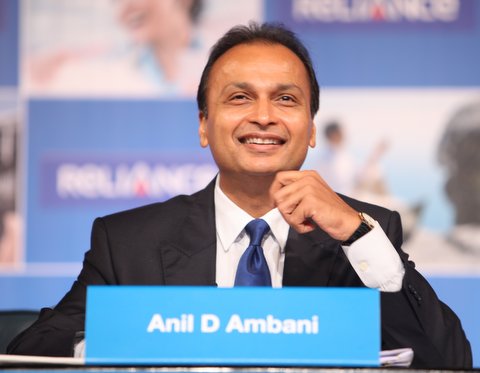
อนิล อัมพานี

| name = อนิล อัมพานี
| image = Anil_Ambani_Reliance.jpg
| caption = อนิล อัมพานี เมื่อ พ.ศ. 2555
| birth_place = บอมเบย์, รัฐบอมเบย์, ประเทศอินเดีย
| nationality = อินเดีย
| alma_mater = K.C. College (B.Sc.)มหาวิทยาลัยเพนซิลเวเนีย (MBA)
| occupation = นักธุรกิจ, ประธานของรีไลแอนซ์กรุ๊ป
|net_worth = ไม่มีข้อมูล (กุมภาพันธ์ พ.ศ. 2563)
| title = สมาชิกวุฒิสภา, ราชสภา
| term = พ.ศ. 2547–2549
| spouse = ทีนา อัมบานี (แต่ง พ.ศ. 2534)
| children = 2 คน
| parents = ธีรุไภย อัมบานีโกกิลาเบน อัมบานี
| relations = มูเกช อัมบานี (พี่ชาย)
อนิล ธิรุภาอี อัมบานี () เกิดเมื่อวันที่ 4 มิถุนายน พ.ศ. 2502 เป็นนักธุรกิจชาวประเทศอินเดีย|อินเดีย ประธานกลุ่มรีไลแอนซ์กรุ๊ป ที่แยกตัวออกมาจากบริษัทรีไลแอนซ์อินดัสตรีส์ของมูเกช อัมบานี ผู้เป็นพี่ชายเมื่อปี พ.ศ. 2549 ทำธุรกิจที่เกี่ยวข้องกับการลงทุน โครงสร้างพื้นฐาน พลังงาน และการสื่อสาร อัมบานีเป็นบุคคลที่ร่ำรวยอันดับ 6 ของโลกจากการจัดอันดับของนิตยสารฟอบส์ในปี พ.ศ. 2551 ก่อนที่จะเข้าสู่ขาลงจนเคยรายงานต่อศาลอังกฤษว่ามีมูลค่าทรัพย์สินเป็นศูนย์เมื่อเดือนกุมภาพันธ์ พ.ศ. 2563 เขาเป็นสมาชิกราชสภาซึ่งเป็นสภาสูงของรัฐสภาอินเดีย จากรัฐอุตตรประเทศโดยไม่สังกัดพรรคระหว่างปี พ.ศ. 2547 ถึง 2549
== อ้างอิง ==
== แหล่งข้อมูลอื่น ==
* Profile ที่ Reliance Anil Dhirubhai Ambani Group|Reliance ADAG
* Profile ที่นิตยสารฟอบส์
* Anil Ambani ที่เดอะนิวยอร์กไทมส์
* Anil Ambani ที่เดอะการ์เดียน
* Anil Ambani: ข่าวและบทวิจารณ์ที่ "The Times of India"
หมวดหมู่:นักธุรกิจชาวอินเดีย
หมวดหมู่:ชาวคุชราต
หมวดหมู่:บุคคลจากมุมไบ
หมวดหมู่:ศิษย์เก่าจากมหาวิทยาลัยเพนซิลเวเนีย